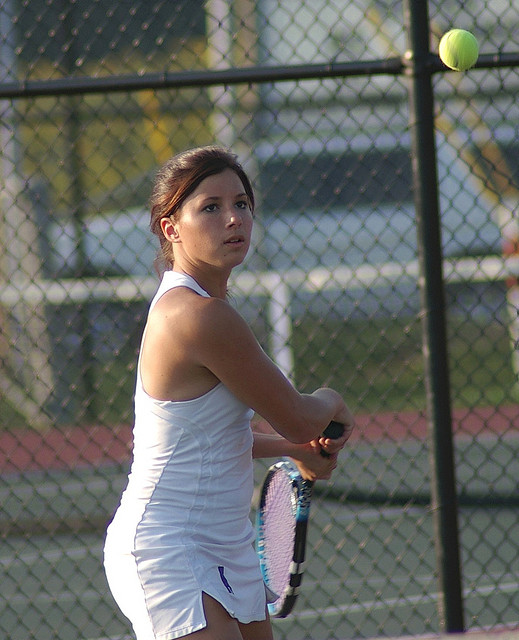
một người phụ nữ đang quan sát quả bóng tennis